I've Got the Light of Freedom

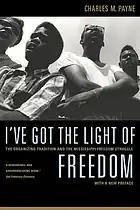
First edition cover

I've Got the Light of Freedom: The Organizing Tradition and the Mississippi Freedom Struggle is a non-fiction book published in 1995 by American author Charles M. Payne, published by University of California Press.